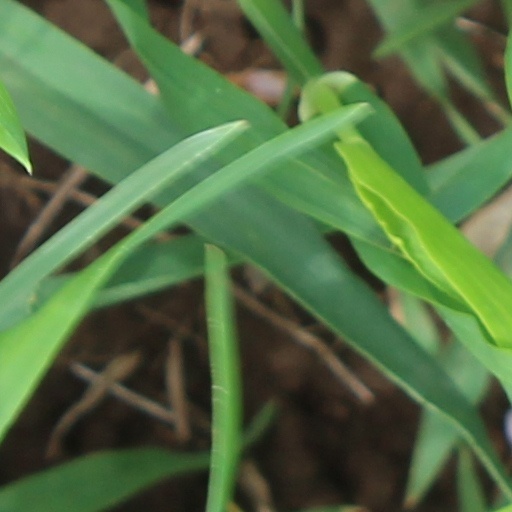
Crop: wheat